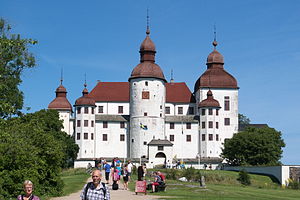
Läckö slot
Läckö slot
[[Kategori:[Koordinater på Wikidata]] Läckö slot er et middelalderslot på Kållandsö i Vänern i Sverige. Slottets ældste dele er fra 1298 og blev bygget af Brynolf Algotsson, der var biskop i Skara. Efter Västerås riksdag i 1527 blev slottet lagt under kronen og blev forlægning. Magnus Gabriel De la Gardie ejede slottet i 1600-tallet og det var ham som gav det sit nuværende udseende.